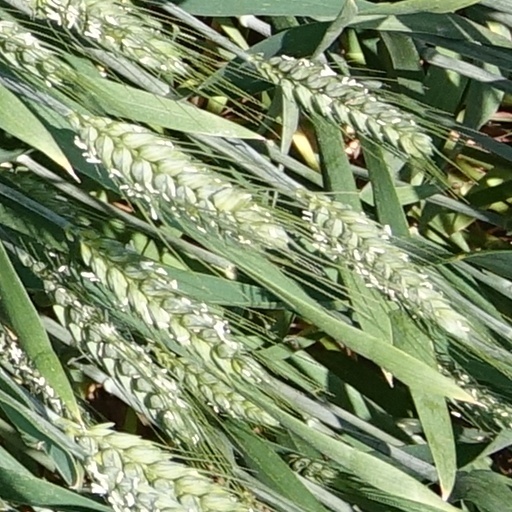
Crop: wheat